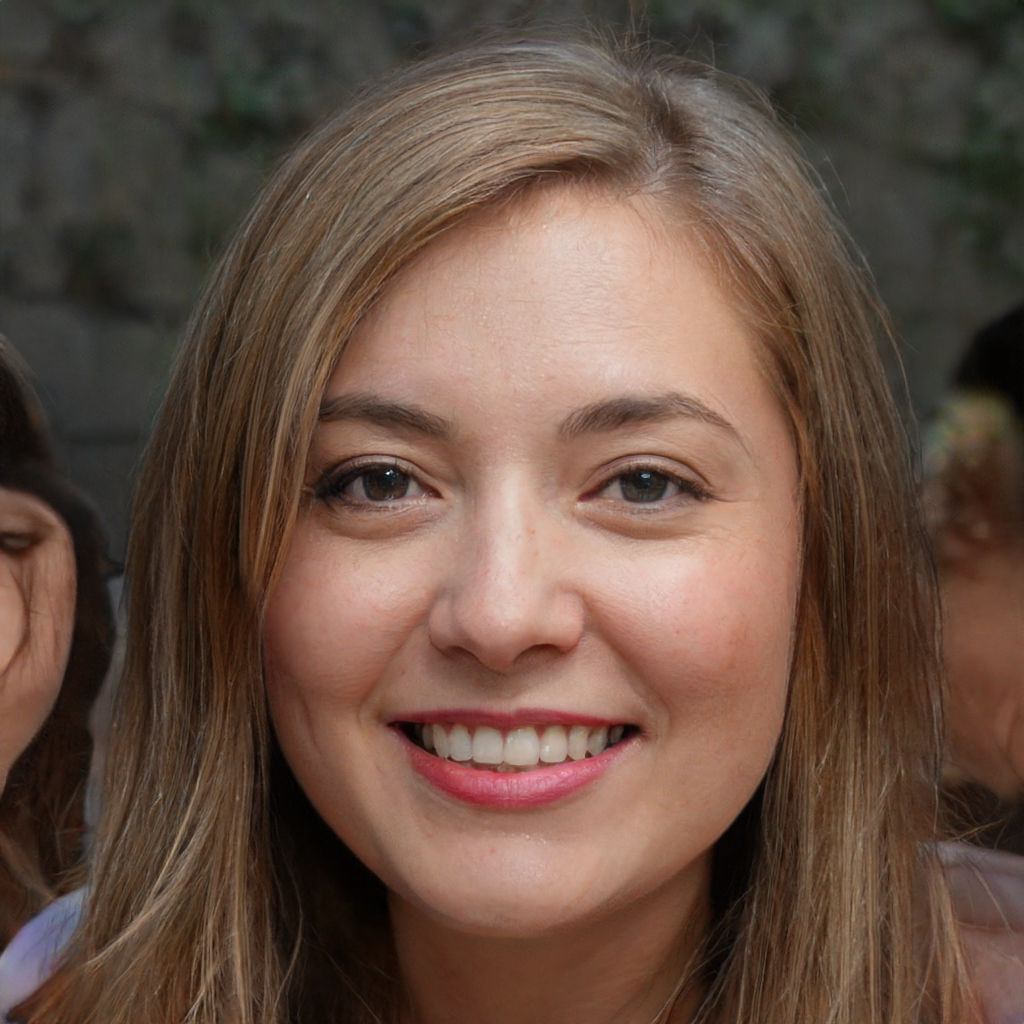
Label: Colored